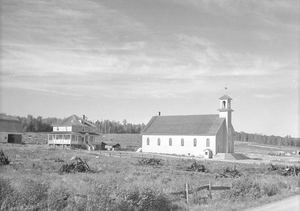
Église et presbytère de Saint-Omer (L'Islet) en 1942
Saint-Omer est une municipalité canadienne du Québec, située dans la MRC de L'Islet, dans la région administrative de Chaudière-Appalaches. Elle est nommée en l'honneur de l'évêque Audomar.